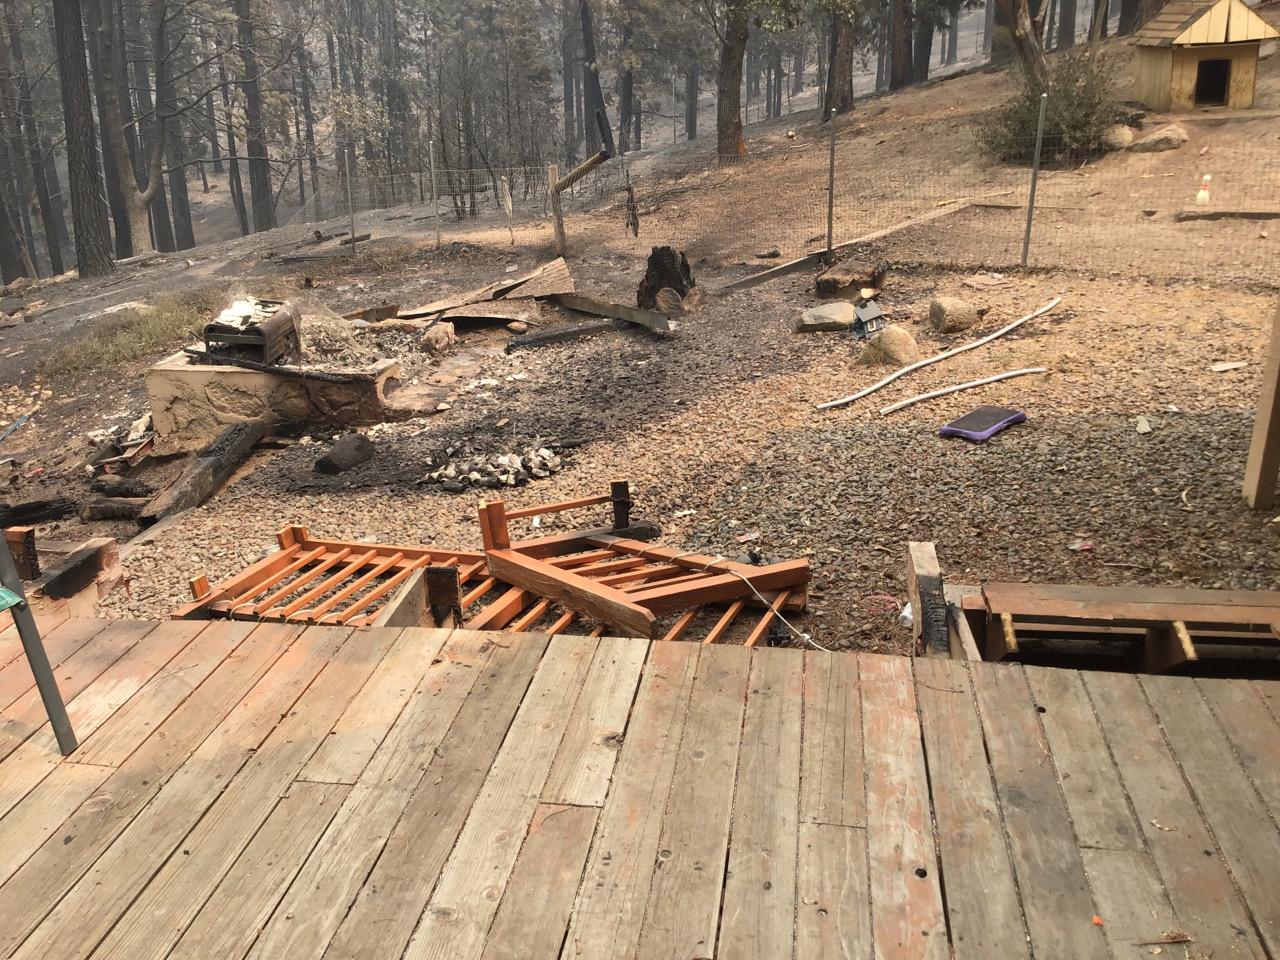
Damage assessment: affected